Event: Ecuador Earthquake
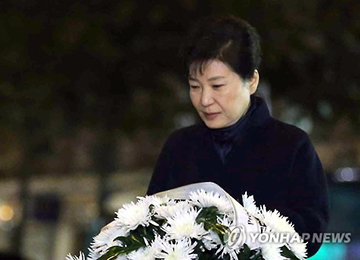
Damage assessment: no_damage